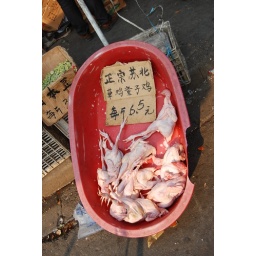
Here's a tub of dead chickens, feet in the air and all. Just 6.50 yuan a chicken (S$1.10, US$0.60).